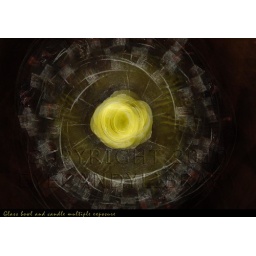
In camera mulitple exposure of 10images. Green candle in glass bowl